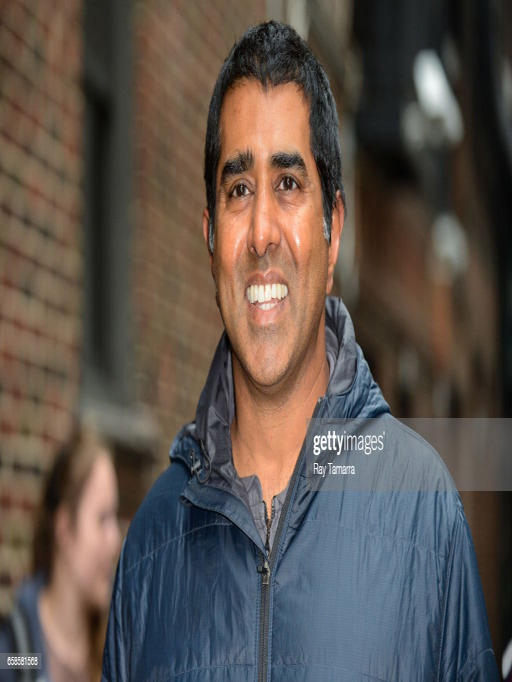
comedian enters show with taping .